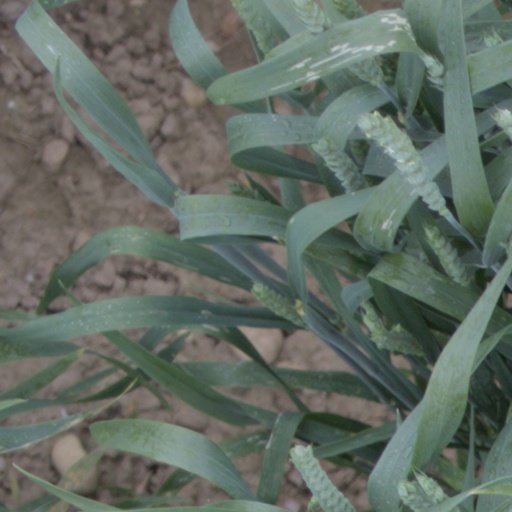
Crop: wheat